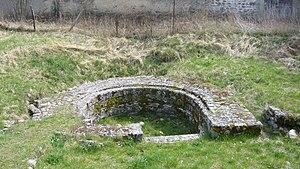
Anderitum, mentionnée sous la forme ad Gabalos vers la fin du IIIᵉ siècle puis Javols au cours des siècles suivants, est une ville gallo-romaine située dans le département français de la Lozère, sur les terres de l'actuelle commune de Peyre-en-Aubrac. Elle est le chef-lieu de la civitas des Gabales de la fin du Iᵉʳ siècle av. J.-C. au Vᵉ siècle apr. J.-C. environ.
Cet article recense les monuments historiques français classés en 1954.
Cet article recense les monuments historiques de la Lozère, en France.